Marianne Vind

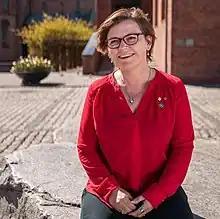

Marianne Vind (born December 3, 1970) is a Danish trade unionist politician who since June 2019 has been a member of the European Parliament for the Social Democrats, when she replaced Jeppe Kofod. She is a member of the Committee of Employment and Social Affairs as well as the Committee of Transport and Tourism.